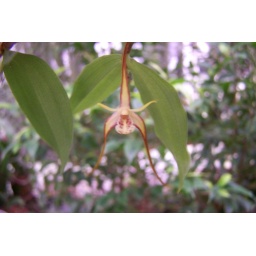
this flower was hanging under the plant and backwards